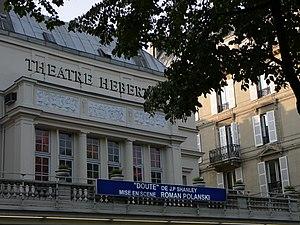
Le théâtre Hébertôt, été 2006 (dernières dates de la pièce ""Doute"")."
La Machine à écrire est une pièce de théâtre en trois actes de Jean Cocteau, inspirée par l'affaire de Tulle et jouée pour la première fois le 29 avril 1941 au Théâtre Hébertot, à Paris, dans une mise en scène de Raymond Rouleau.
Bruno Debrandt, né le 20 septembre 1969 est un acteur français.
Nicolas Bedos, né le 21 avril 1979 à Neuilly-sur-Seine, est un dramaturge, metteur en scène, scénariste, réalisateur, acteur et humoriste français.
L'Aigle à deux têtes est une pièce de théâtre en trois actes de Jean Cocteau, créée le 21 décembre 1946 au théâtre Hébertot à Paris.